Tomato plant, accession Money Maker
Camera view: tilt-top (135 deg); turntable rotation: 300 degrees
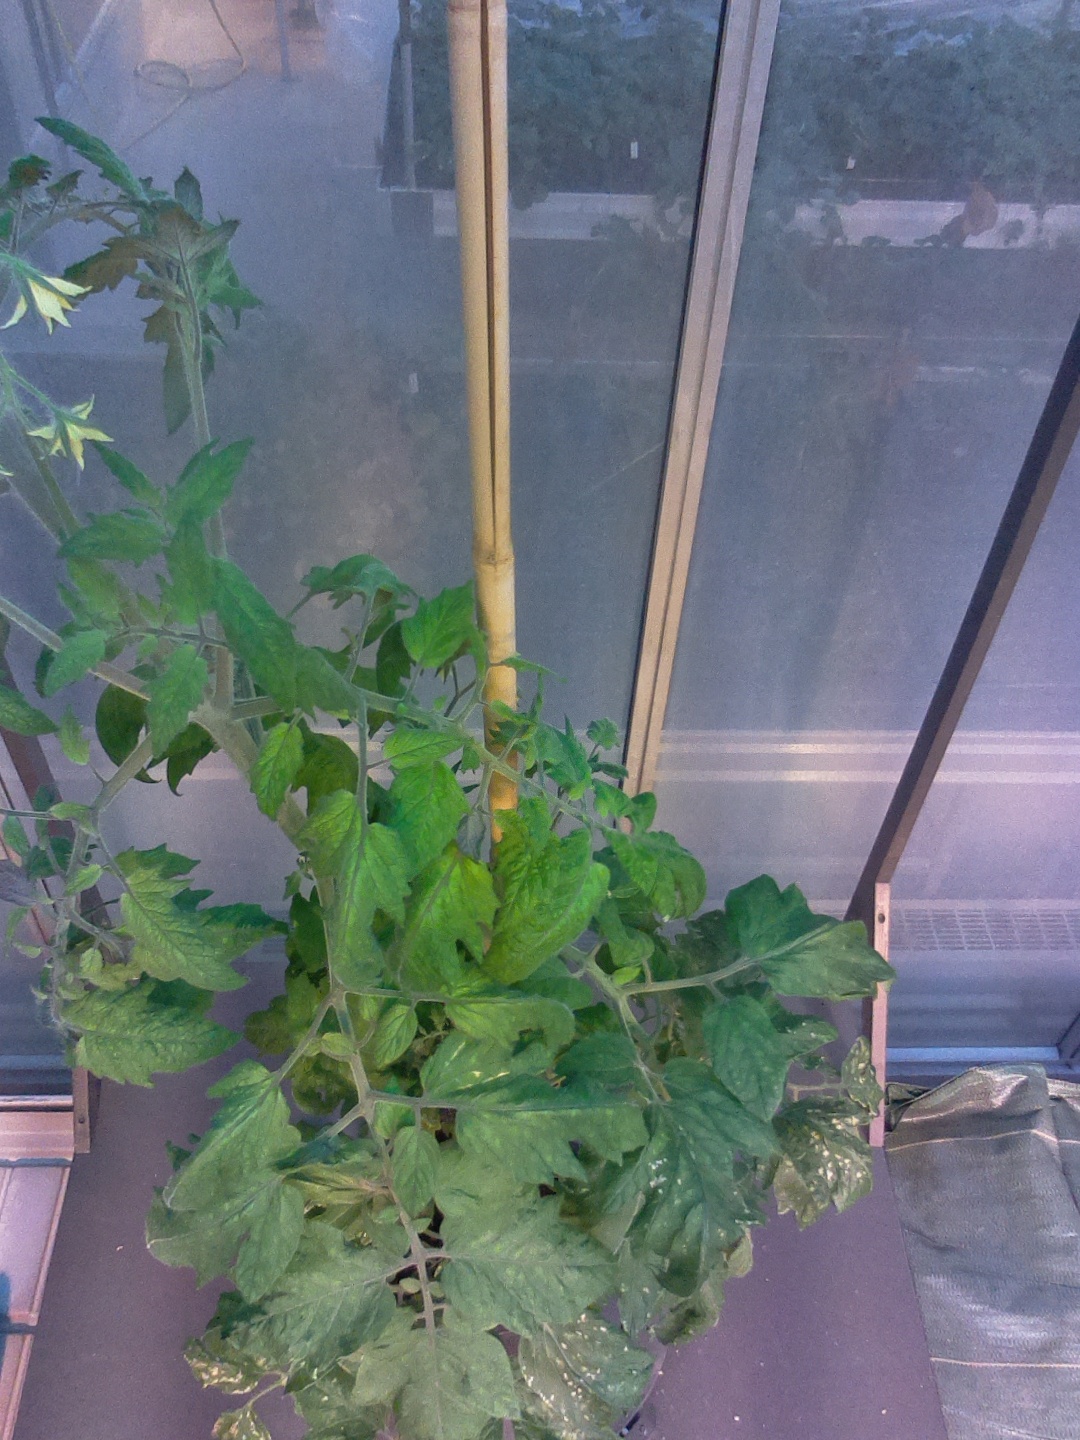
BBCH growth stage 68: Full flowering, 80%-90% of flowers open, more petals falling